Curtiss Model H

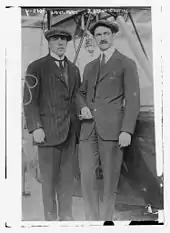
Porte and Curtiss as they appeared in "The New York Times" 10 March 1914, standing next to a Model F.

When London's "Daily Mail" newspaper put up a £10,000 prize for the first non-stop aerial crossing of the Atlantic in 1913, American businessman Rodman Wanamaker became determined that the prize should go to an American aircraft and commissioned the Curtiss Aeroplane and Motor Company to design and build an aircraft capable of making the flight. The "Mail"s offer of a large monetary prize for "an aircraft with transoceanic range" (in an era with virtually no airports) galvanized air enthusiasts worldwide, and in America, prompted a collaboration between the American and British air pioneers: Glenn Curtiss and John Cyril Porte, spurred financially by the nationalistically motivated financing of air enthusiast Rodman Wanamaker. The class, while commissioned by Wanamaker, was designed under Porte's supervision following his study and rearrangement of the flight plan and built in the Curtiss workshops. The outcome was a scaled-up version of Curtiss' work for the United States Navy and his Curtiss Model F. With Porte also as Chief Test Pilot, development and testing of two prototypes proceeded rapidly, despite the inevitable surprises and teething troubles inherent in new engines, hull and fuselage.